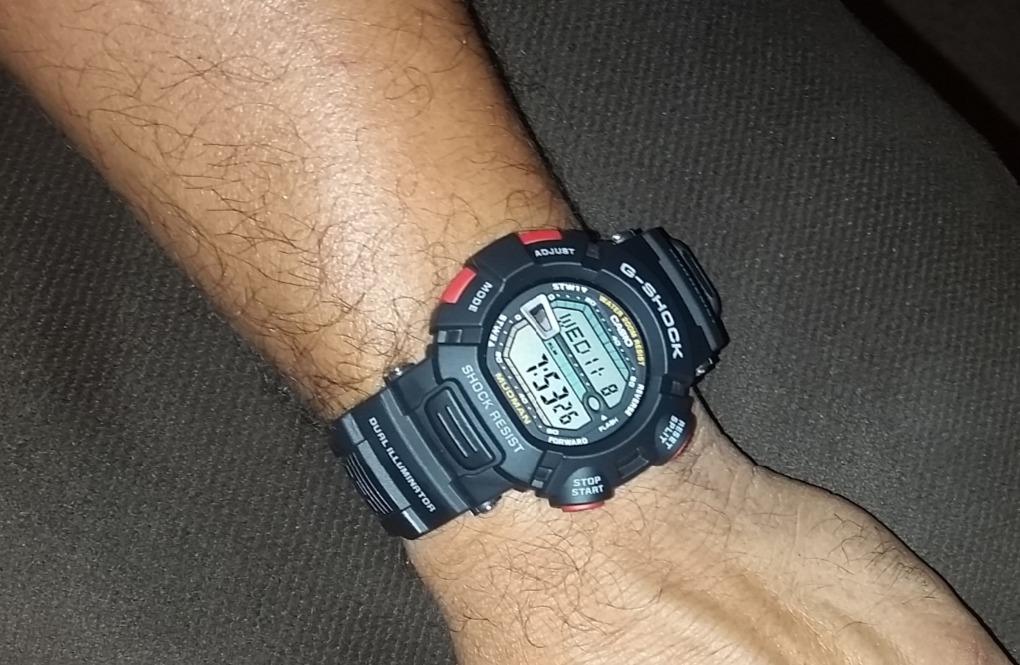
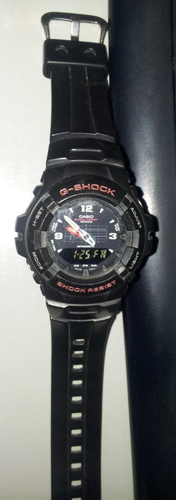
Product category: accessories_watch
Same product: no